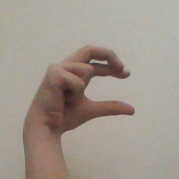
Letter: thal